USS Monitor

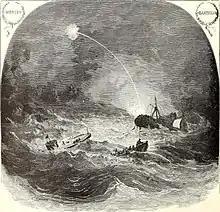
Engraving of USS "Monitor" sinking, with in the background

After the battle at Drewry's Bluff "Monitor" remained on the James River providing support, along with the "Galena" and other gunboats, to McClellan's troops at various points along the river including Harrison's Landing